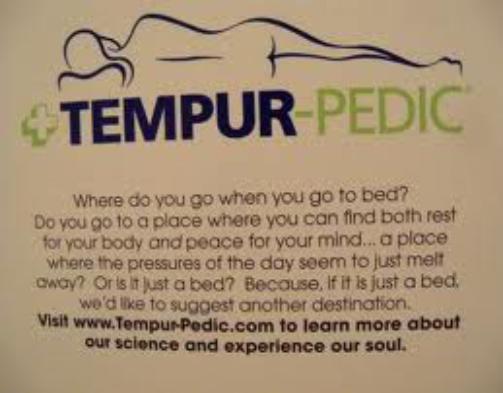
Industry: Necessities